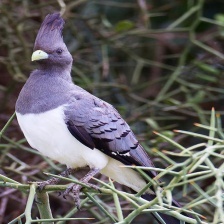
Species: GO AWAY BIRD
Scientific name: CORYTHAIXOIDES CONCOLOR